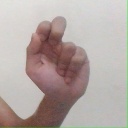
अक्षर: ढ